Senjūrō Hayashi

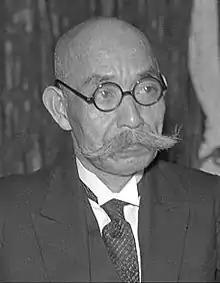
Hayashi in 1937

was a Japanese politician and general. He served as Imperial Japanese Army Commander of the Japanese Korean Army during the Mukden Incident and the invasion of Manchuria. He briefly served as prime minister of Japan in 1937.